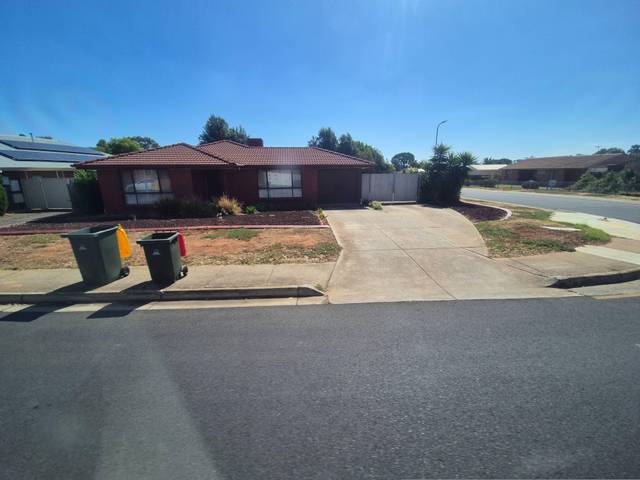
Region: Australia
Coordinates: -34.756, 138.655